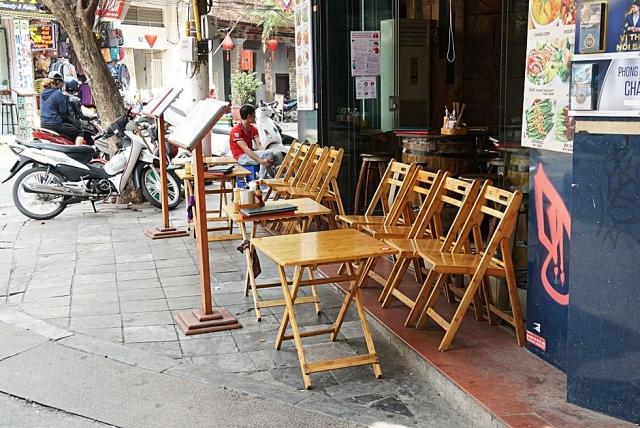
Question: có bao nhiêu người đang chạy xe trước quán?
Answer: hai người